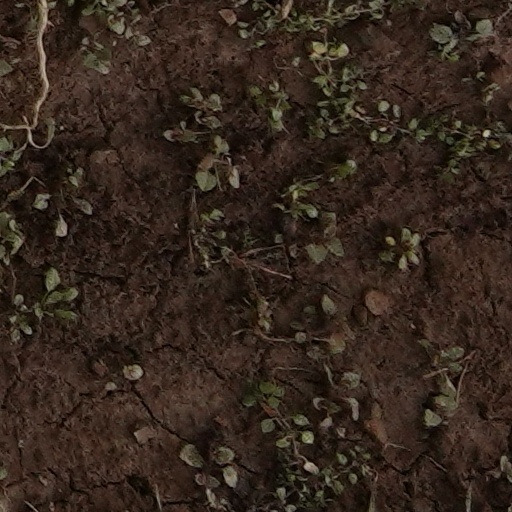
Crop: wheat